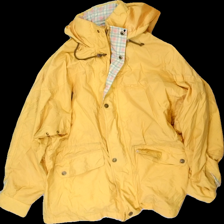
View: front
Type: Jacket
Category: Unisex
Brand: Not in the list
Brand text on label: Kyra K
Colors: Yellow
Material: 84% nylon, 16% cotton
Cut: Regular
Season: All
Stains: Major
Price range: 50-100
Recommended usage: Export